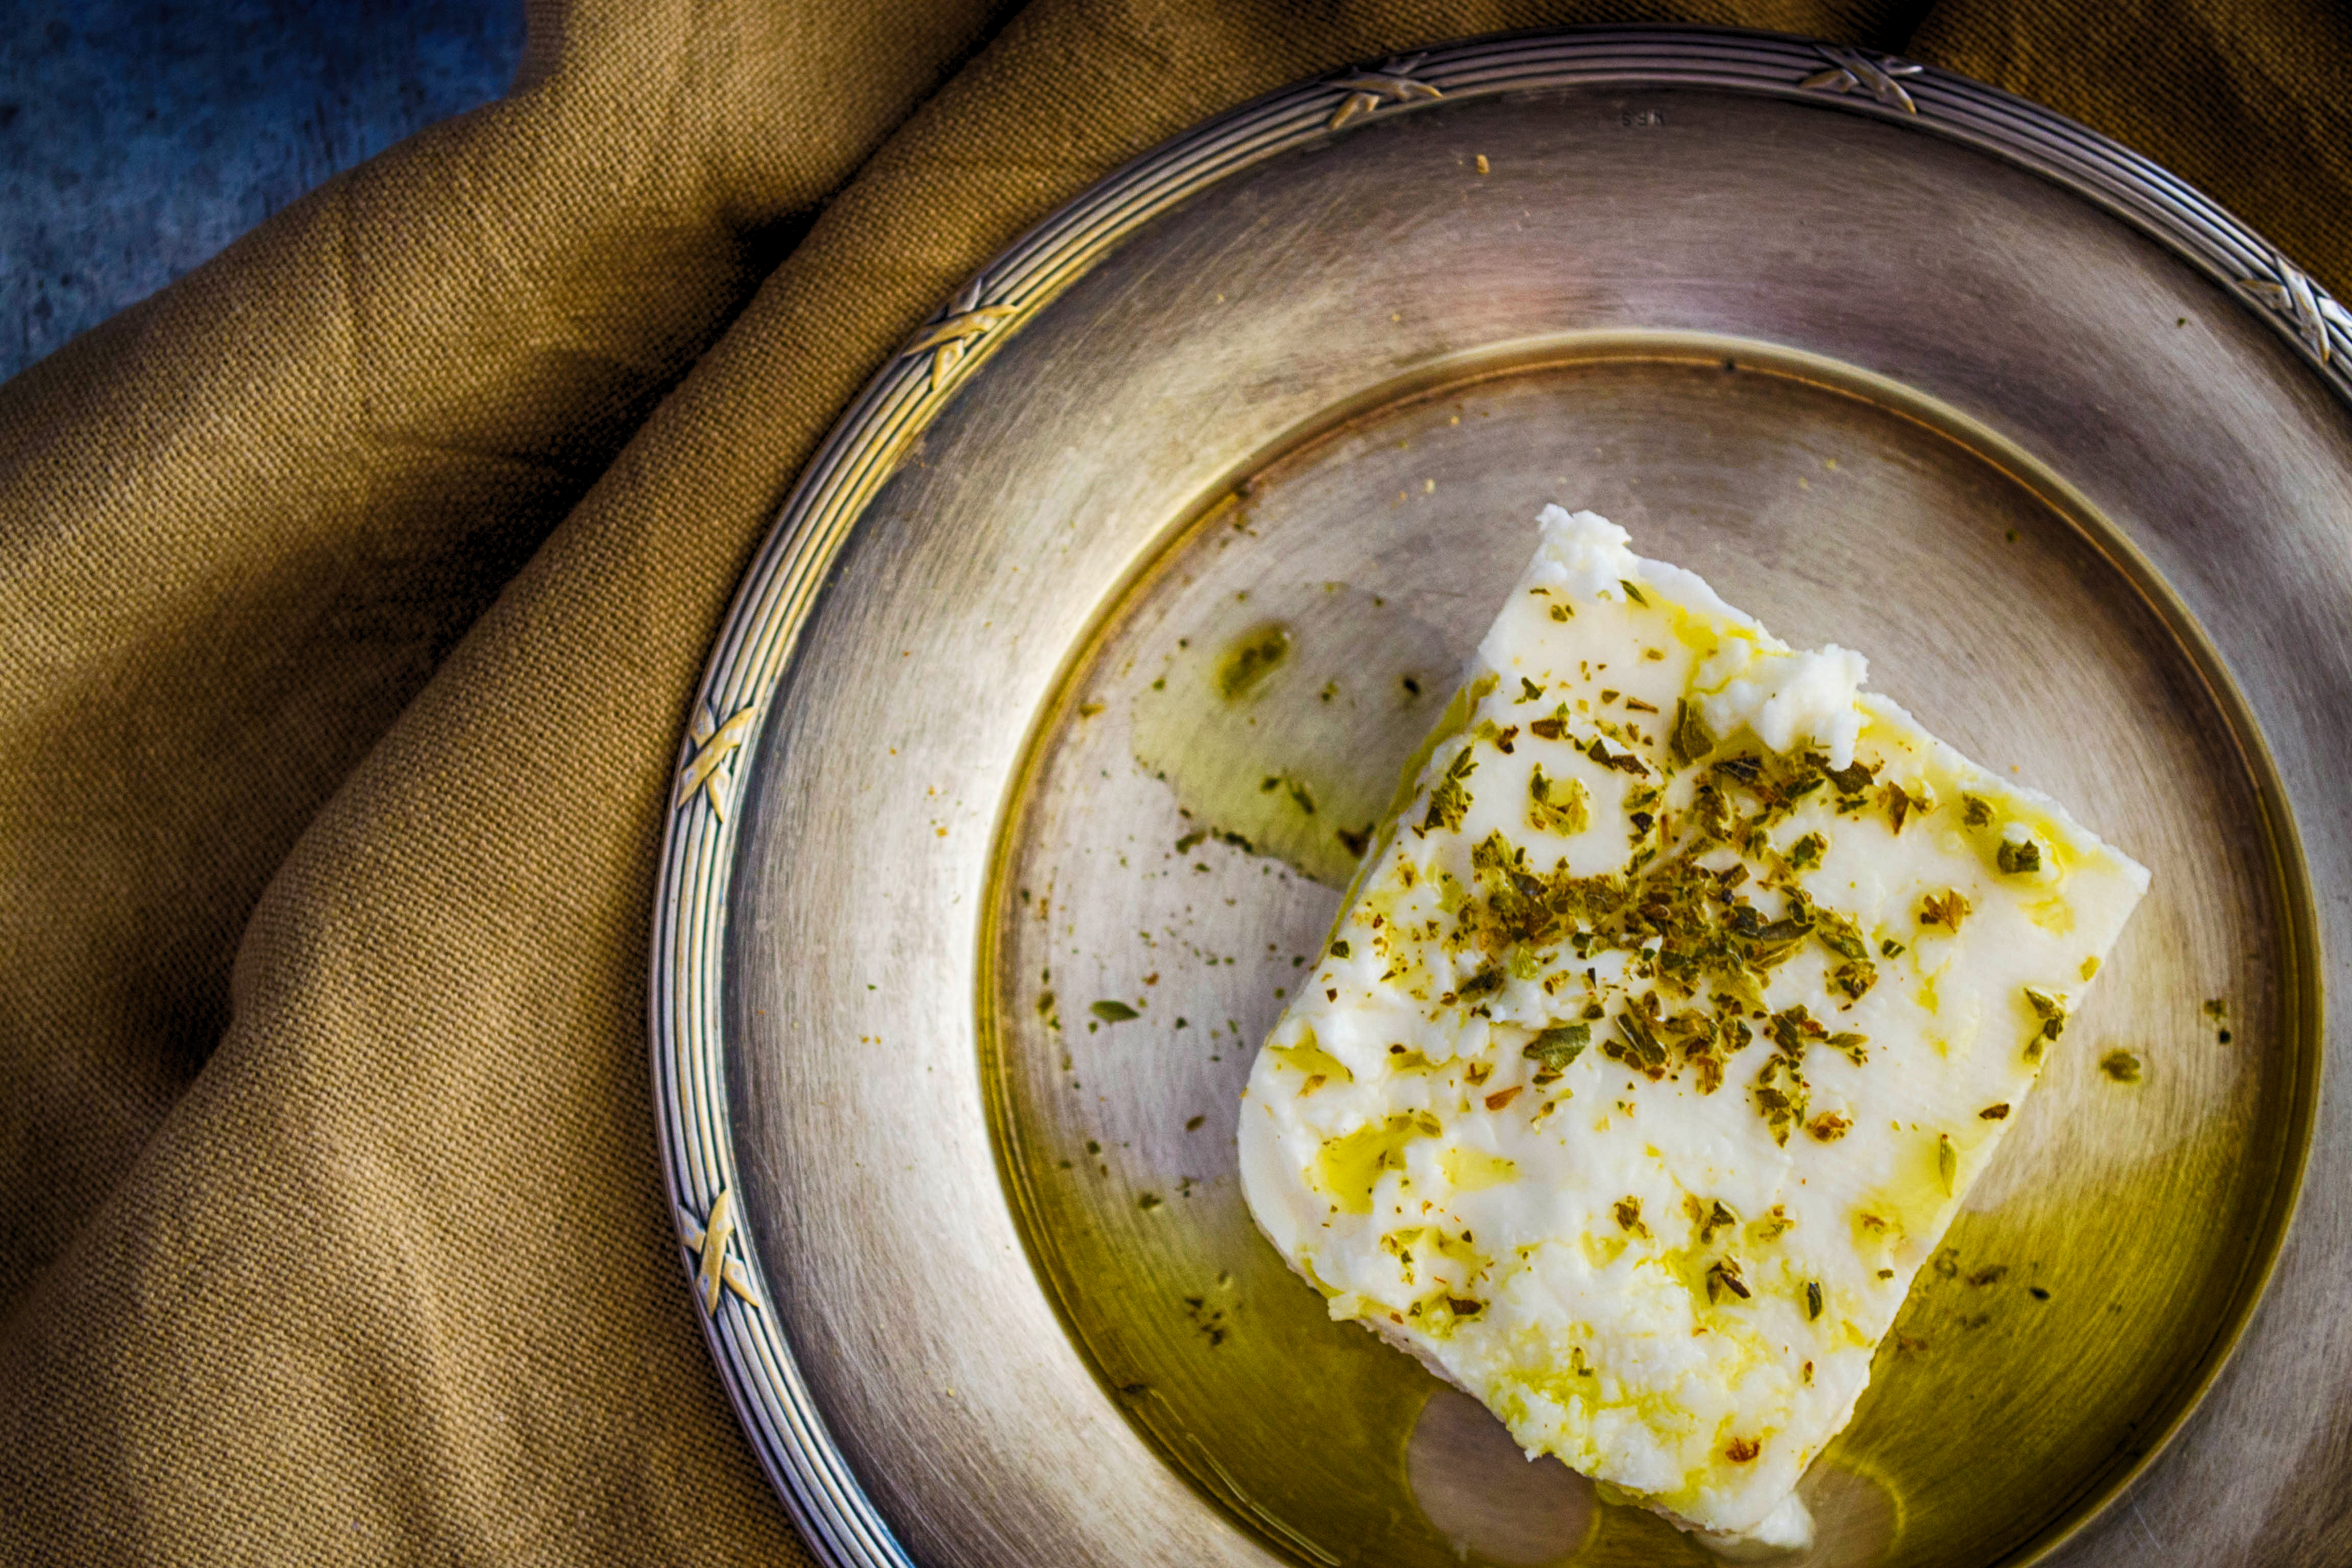
dish, food, cuisine, ingredient, produce, breakfast, Strained yogurt, Chaas, sour cream, dairy